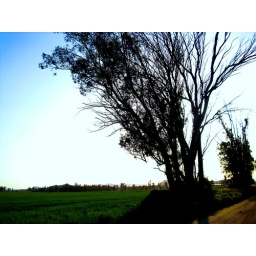
shadow of a tree near the holland road